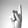
ASL letter: K